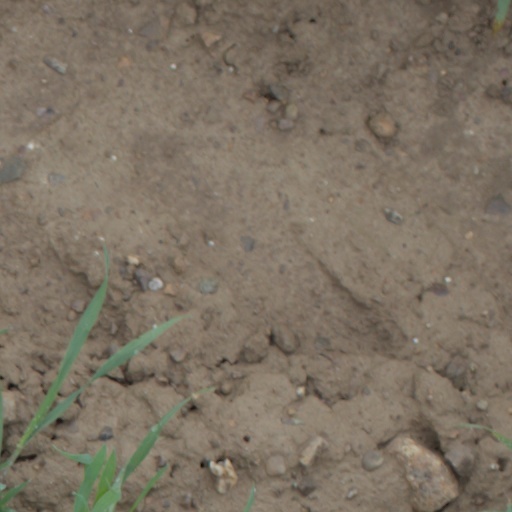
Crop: wheat